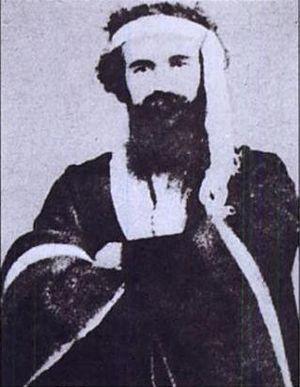
Antoine de Tounens, né Antoine Tounens le 12 mai 1825 à La Chèze, commune de Chourgnac, et mort le 17 septembre 1878 à Tourtoirac, est un avoué français devenu aventurier, fondateur de l'éphémère royaume d'Araucanie et de Patagonie et son premier roi sous le nom d'Orllie-Antoine Iᵉʳ.